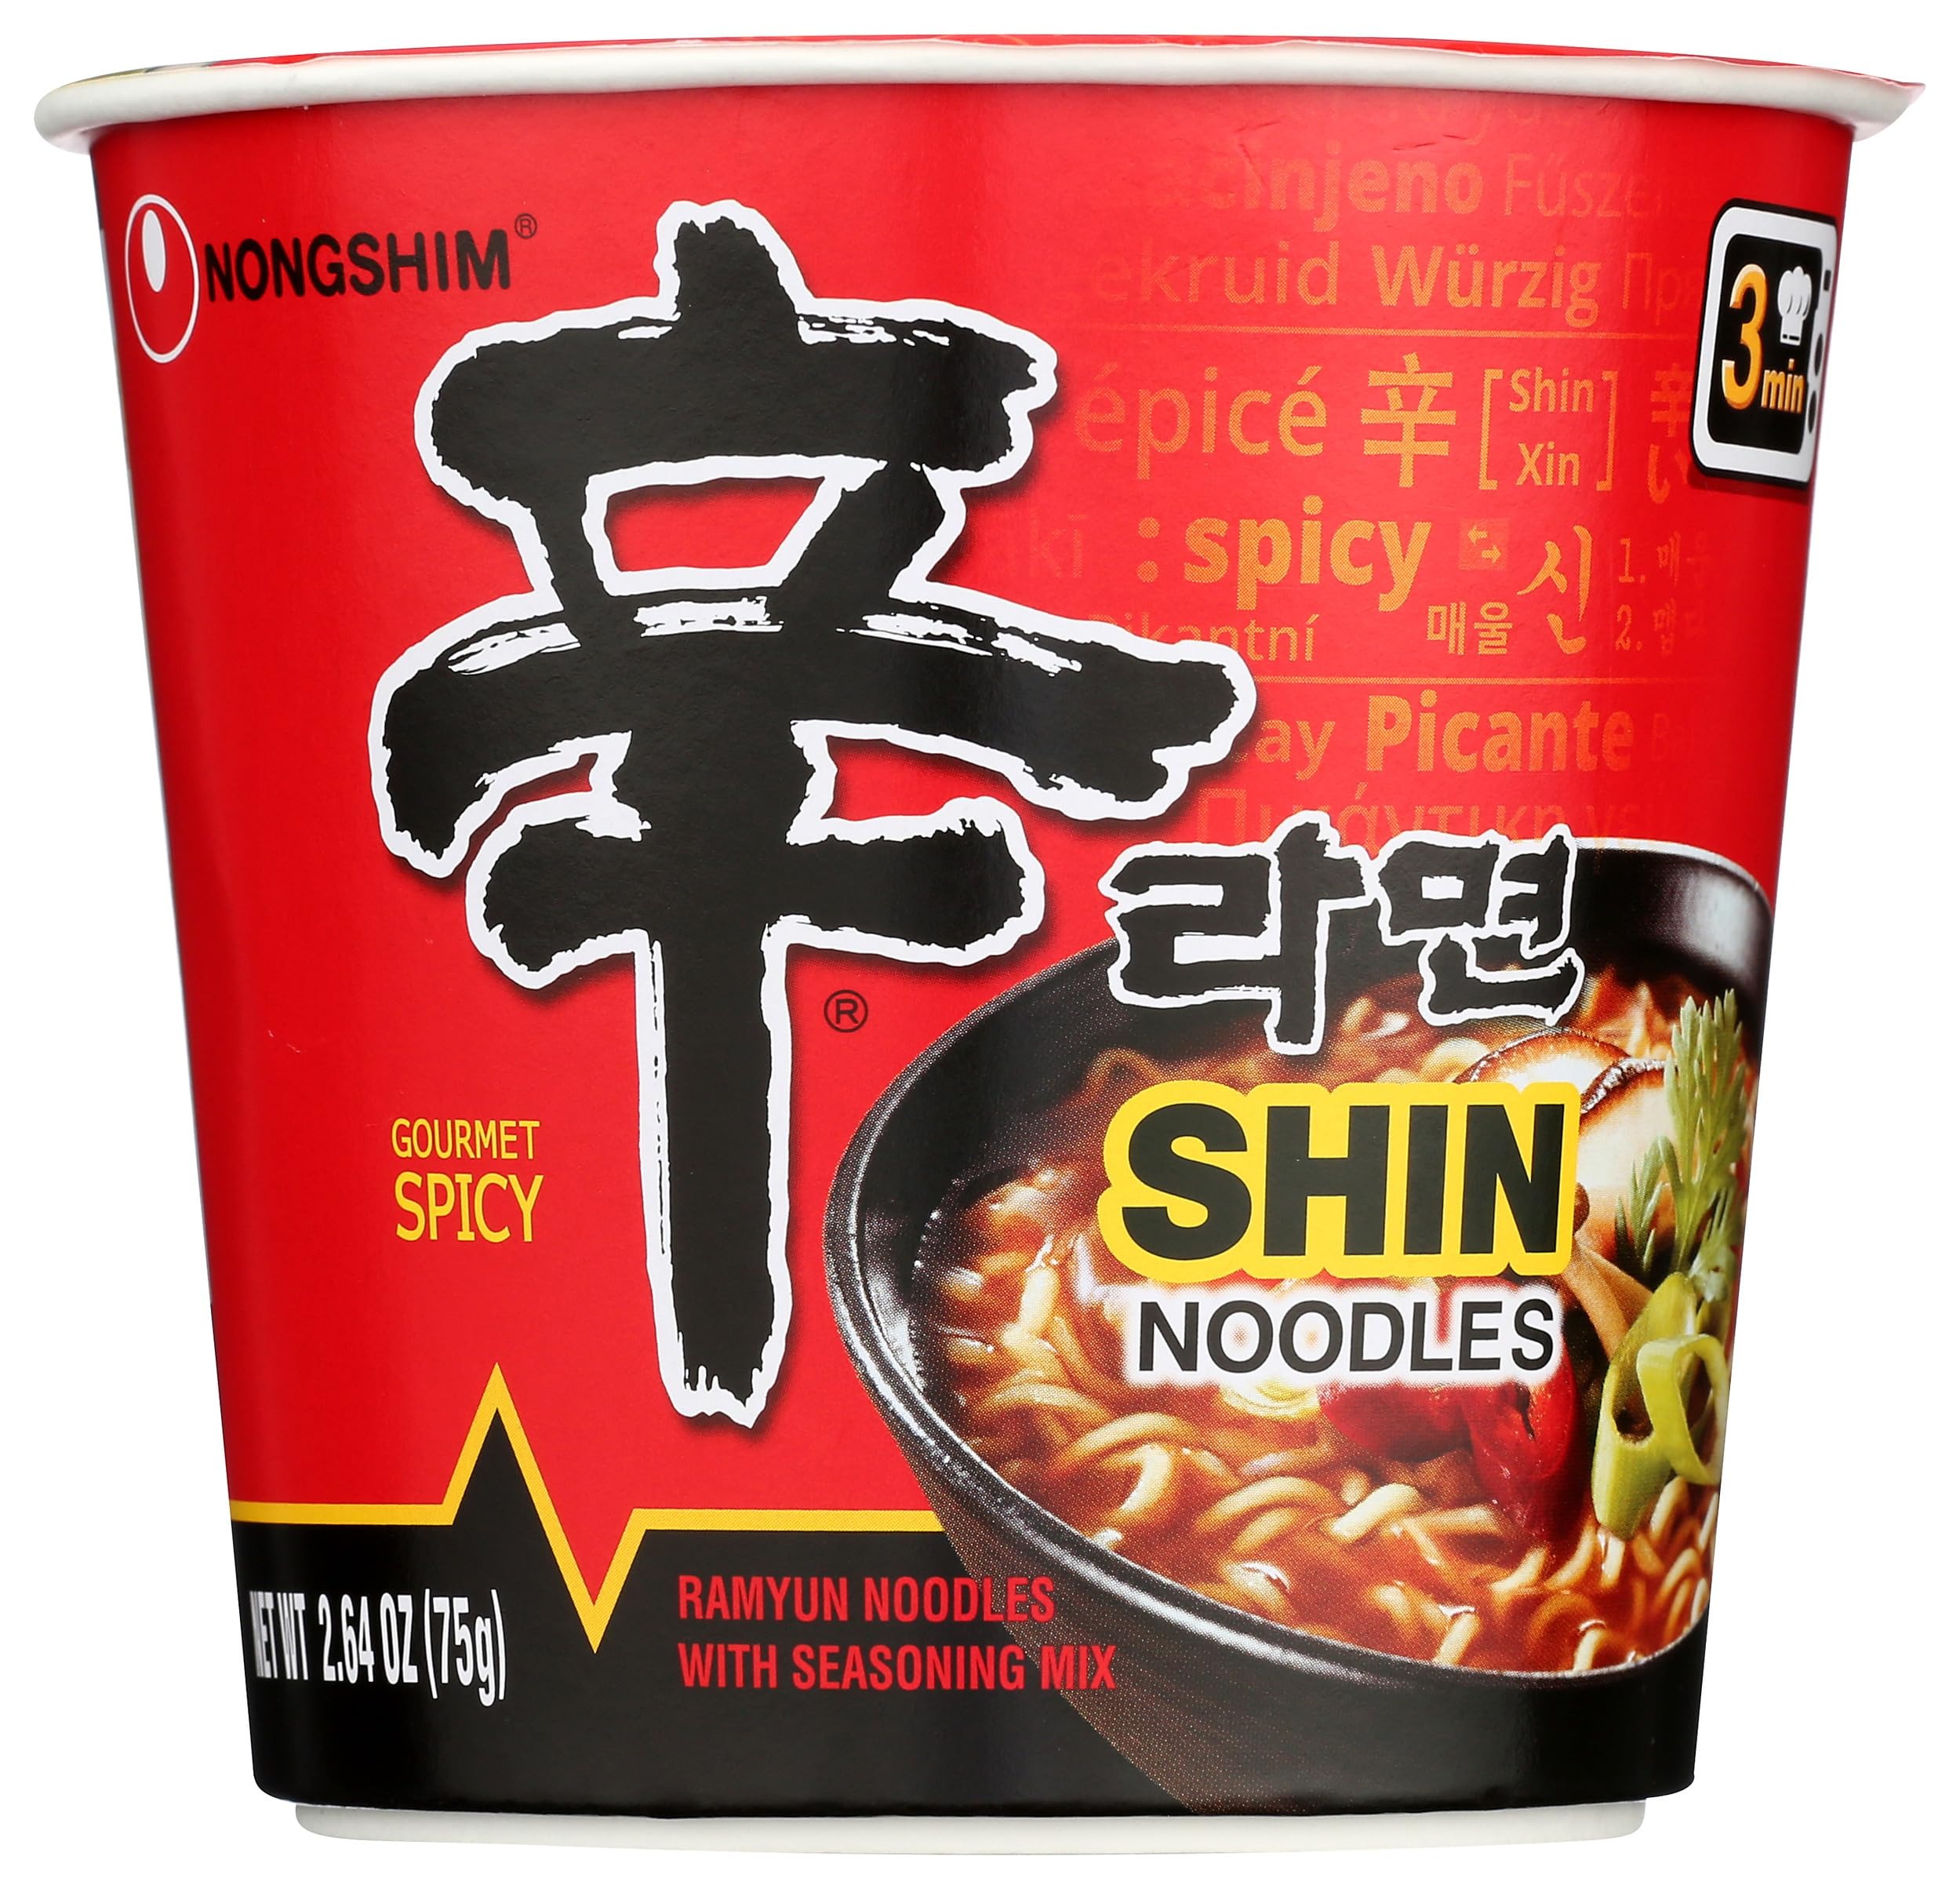
Item Name: Nong Shim Spicy Flavor Shin Cup Noodles, 2.64 Ounces (Pack Of 6)
Bullet Point: Nong Shim Spicy Flavor Shin Cup Noodles, 2.64 Ounces (Pack Of 6)
Value: 15.84
Unit: Ounce

Price: 1.39